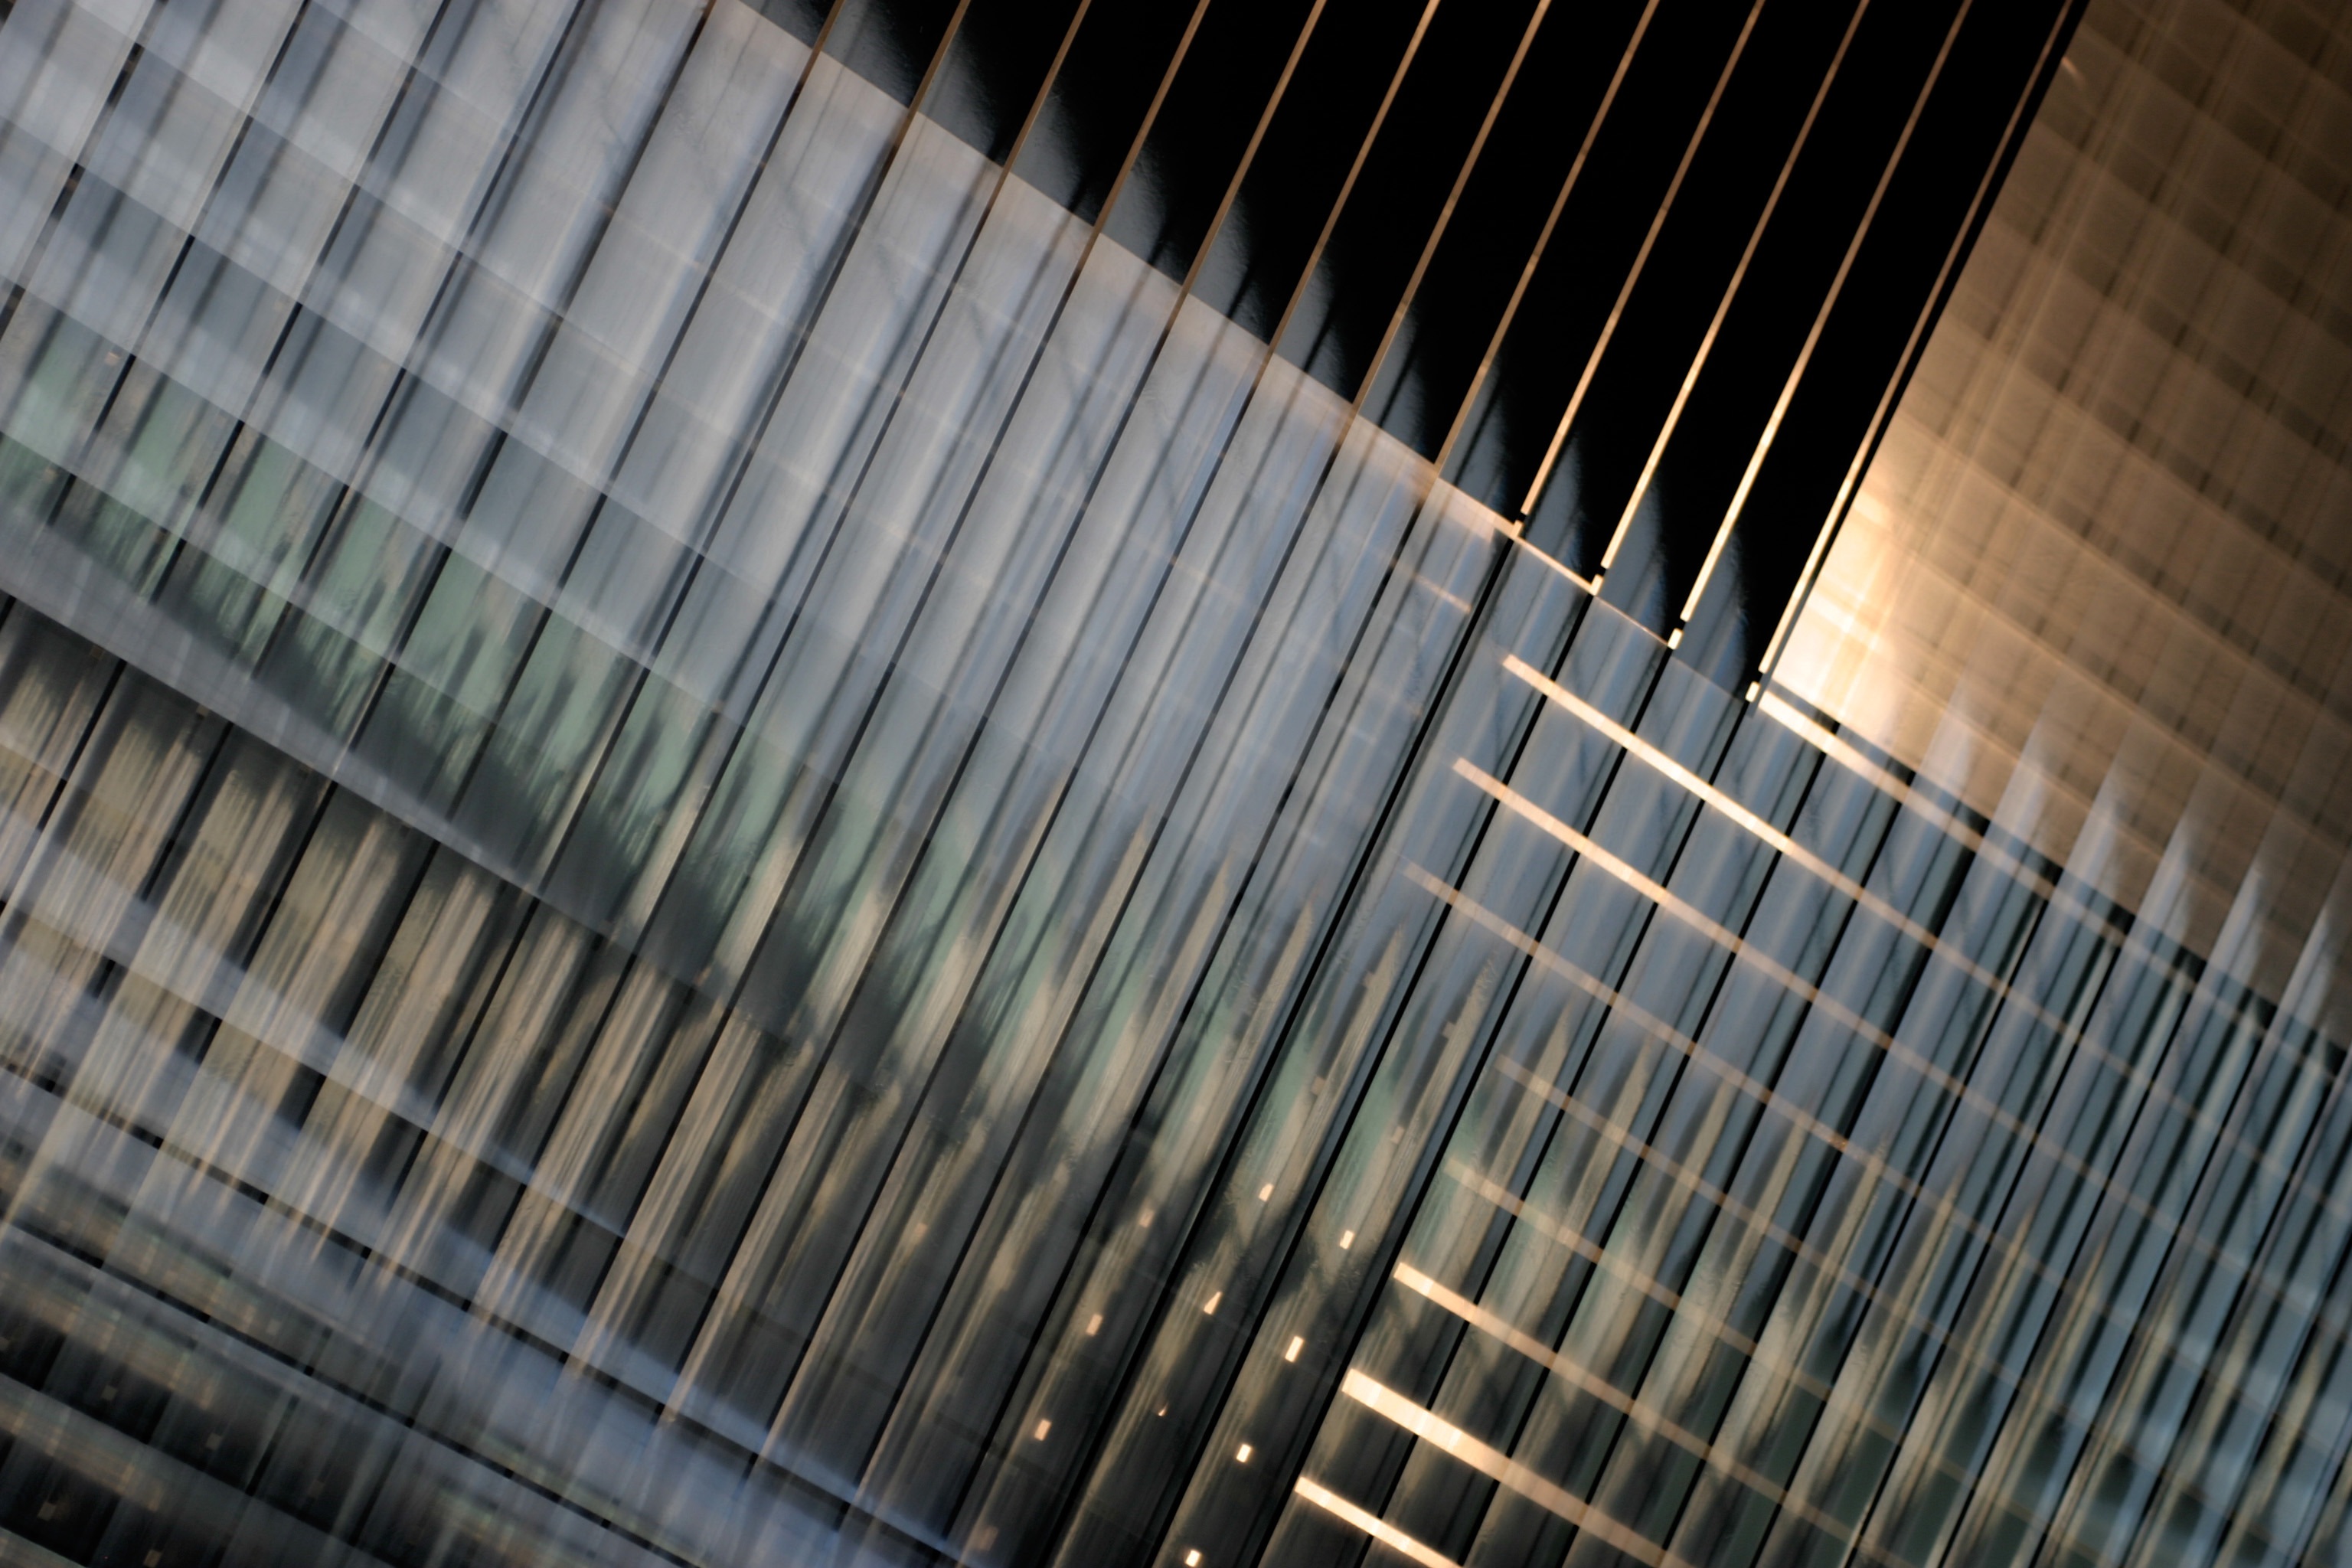
light, architecture, wood, sunlight, skyscraper, wall, line, reflection, facade, interior design, design, symmetry, shape, window covering